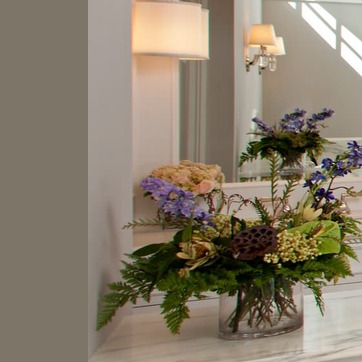
Material: foliage